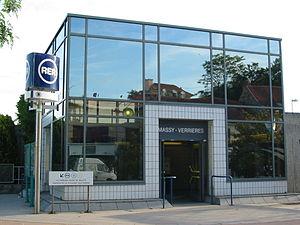
Verrières-le-Buisson est une commune française située à quatorze kilomètres au sud-ouest de Paris dans le département de l’Essonne en région Île-de-France.
La gare de Massy - Verrières est une gare ferroviaire française de la ligne de Sceaux ainsi que de la ligne de Choisy-le-Roi à Massy - Verrières, située sur le territoire de la commune de Massy.